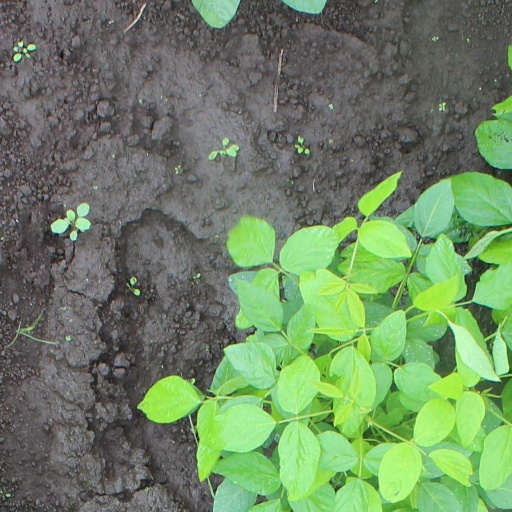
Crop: soybean